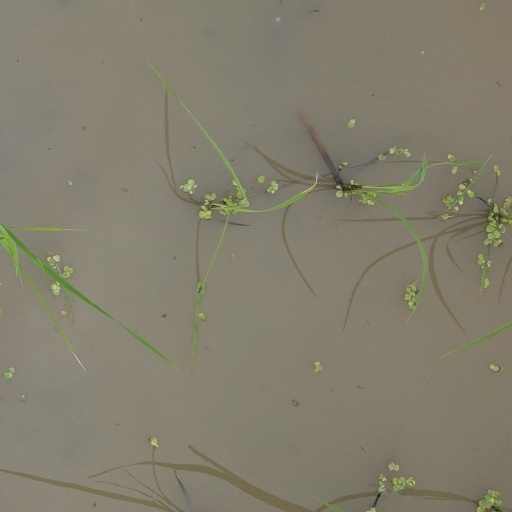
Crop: rice